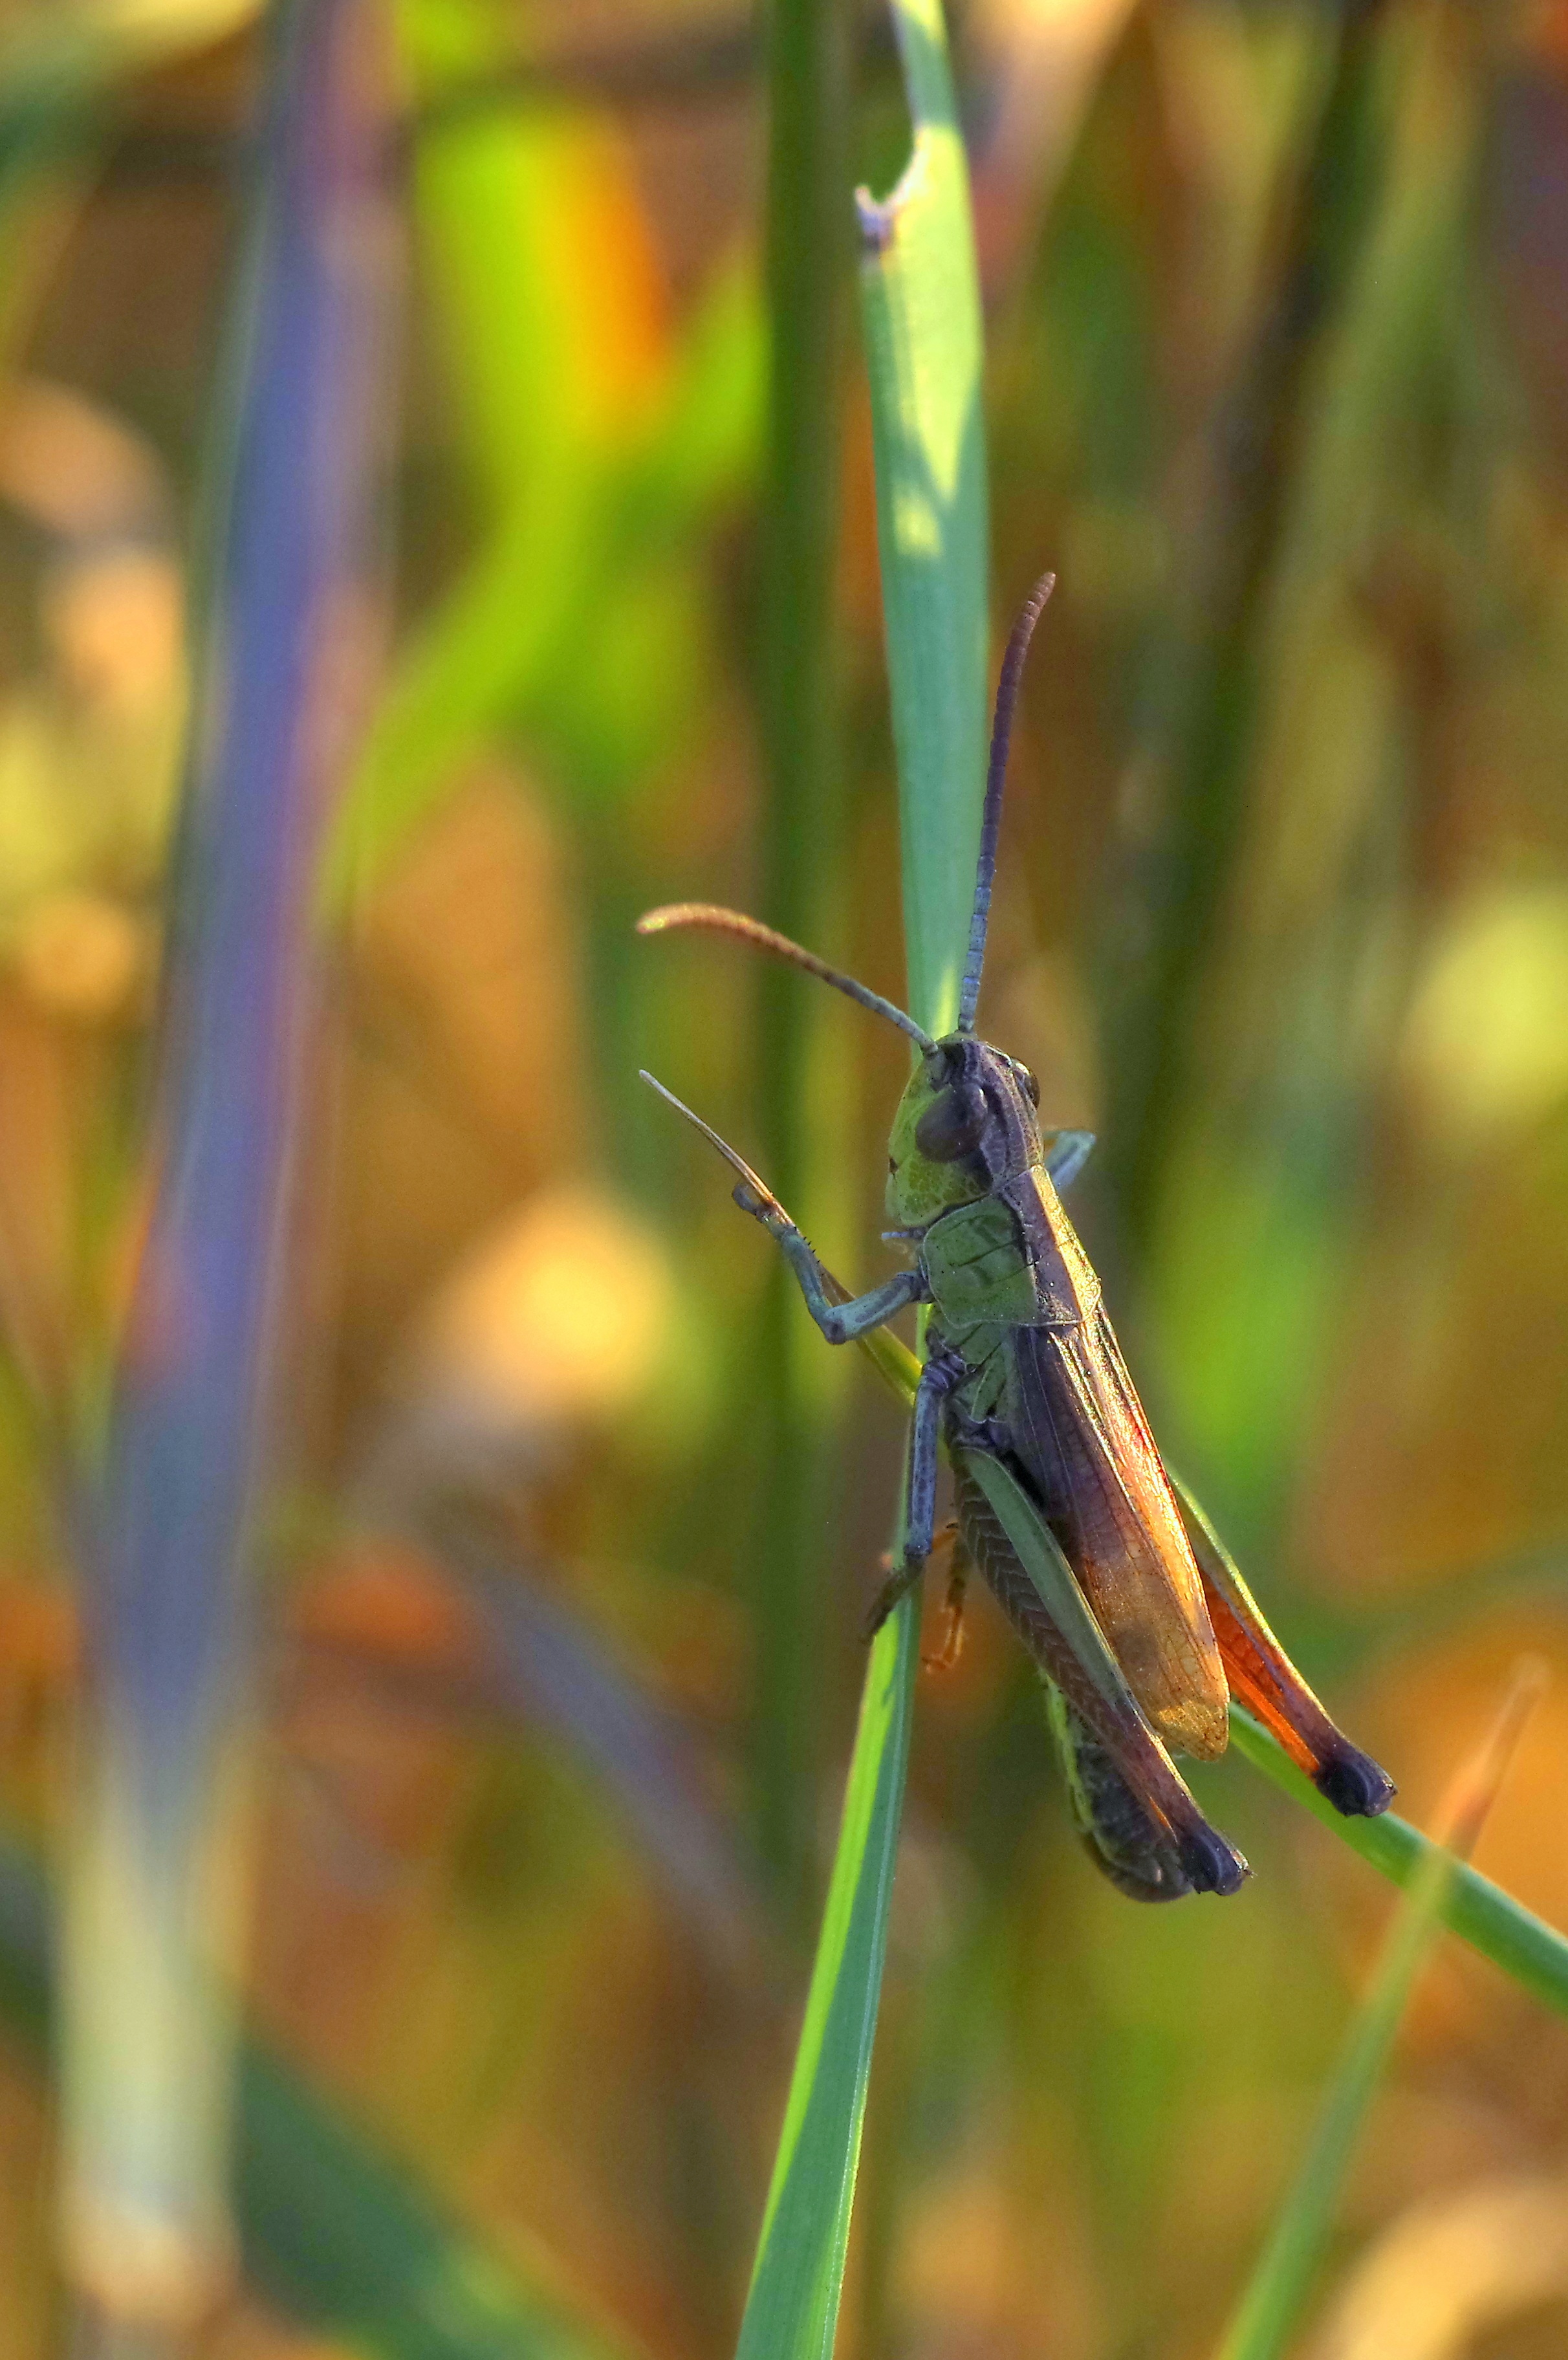
nature, grass, green, insect, macro, fauna, invertebrate, cricket, wings, dragonfly, worm, damselfly, grasshopper, macro photography, the beetle, tettigonia viridissima, plant stem, dragonflies and damseflies